Charming Creek Tramway

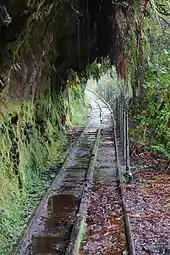
Charming Creek Walkway on the route of the logging and mining railway on 'The Verandah'

On 24 May 1926 Robert Watson and six other investors set up the Charming Creek Westport Coal Company (CCWCC) to mine hard coal just above the sawmill. On 9 September 1928 Robert Watson and another director of the CCWCC, SJ Akinson, died in a car accident at Buller Gorge, on their way home from a business trip to Christchurch.